Boris Johnson

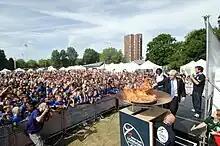
Johnson lights the flame at the 2010 London Youth Games opening ceremony.

Johnson's first policy initiative was a ban on drinking alcohol on public transport. He announced plans to extend pay-as-you-go Oyster cards to national rail services in London. A pledge in Johnson's manifesto was to retain Tube ticket offices, in opposition to Livingstone's proposal to close up to 40. On 2 July 2008, the Mayor's office announced the closure plan was to be abandoned. On 21 November 2013, Transport for London announced that all London Underground ticket offices would close by 2015. In financing these projects, Johnson's administration borrowed £100 million, while public transport fares were increased by 50%.